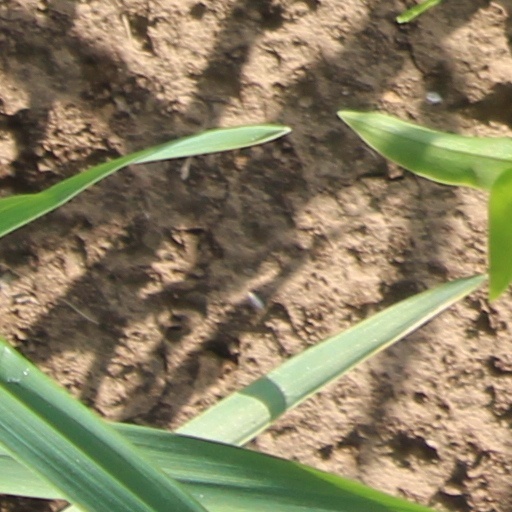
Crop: wheat